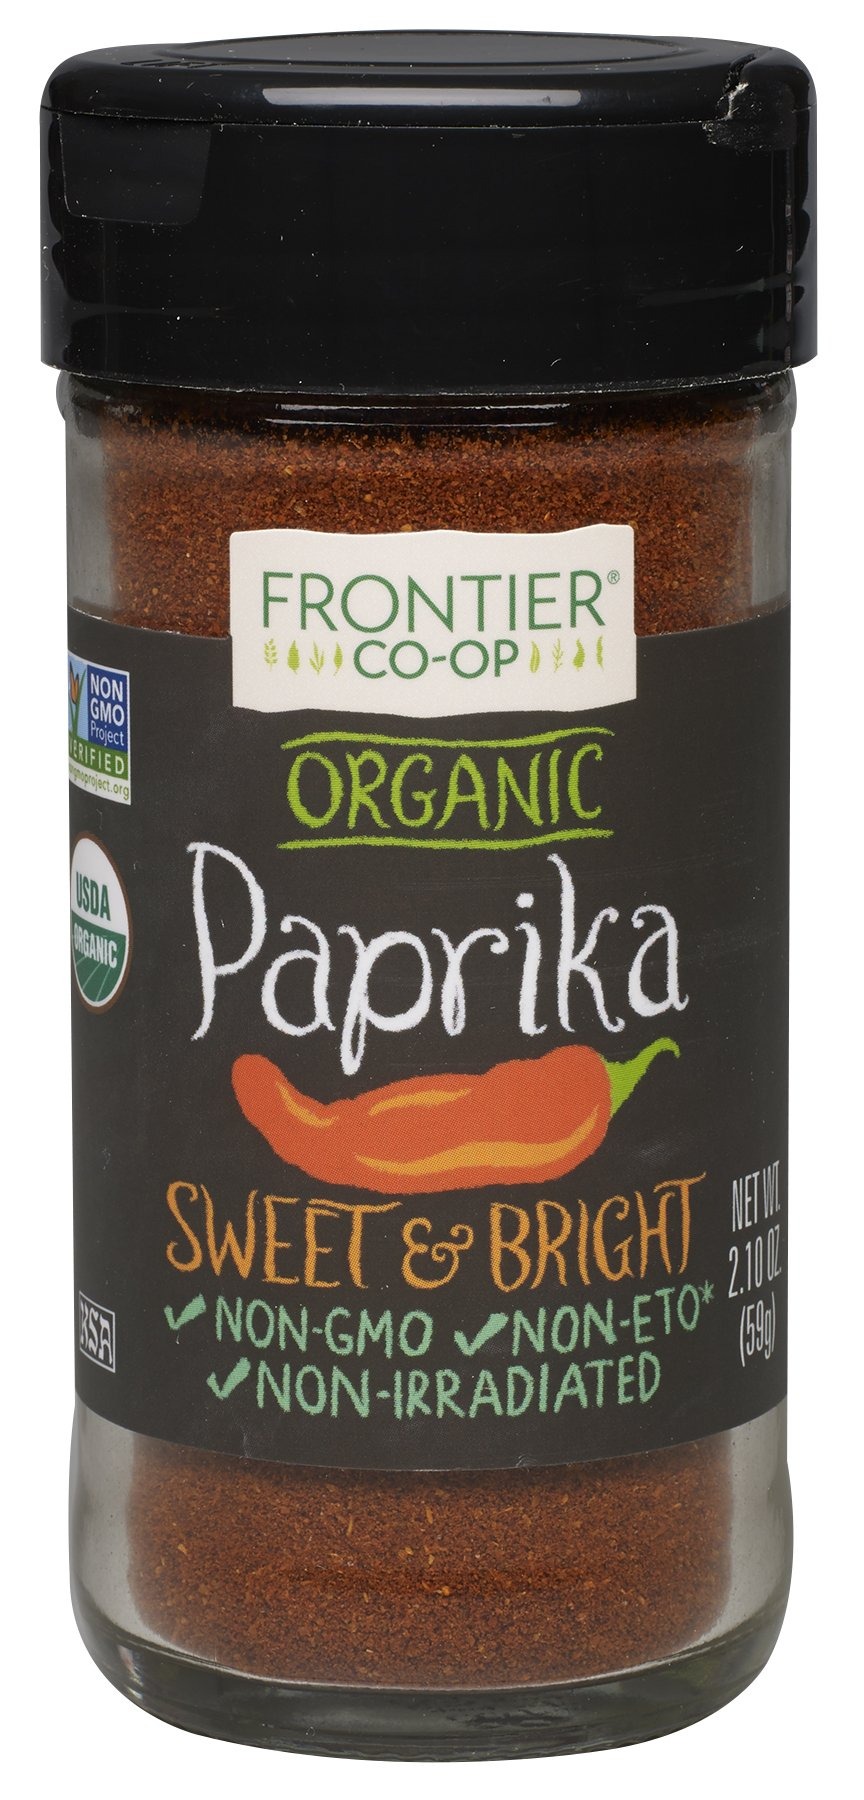
Item Name: Frontier Spices, Organic Ground Paprika, 2.1 Ounce (Pack of 3)
Bullet Point 1: Premium quality spices
Bullet Point 2: Perfect for use in all your favorite recipes
Bullet Point 3: All natural
Bullet Point 4: Truly a pantry staple
Bullet Point 5: Great for baking, cooking, and more
Value: 6.3
Unit: ounce

Price: 8.19